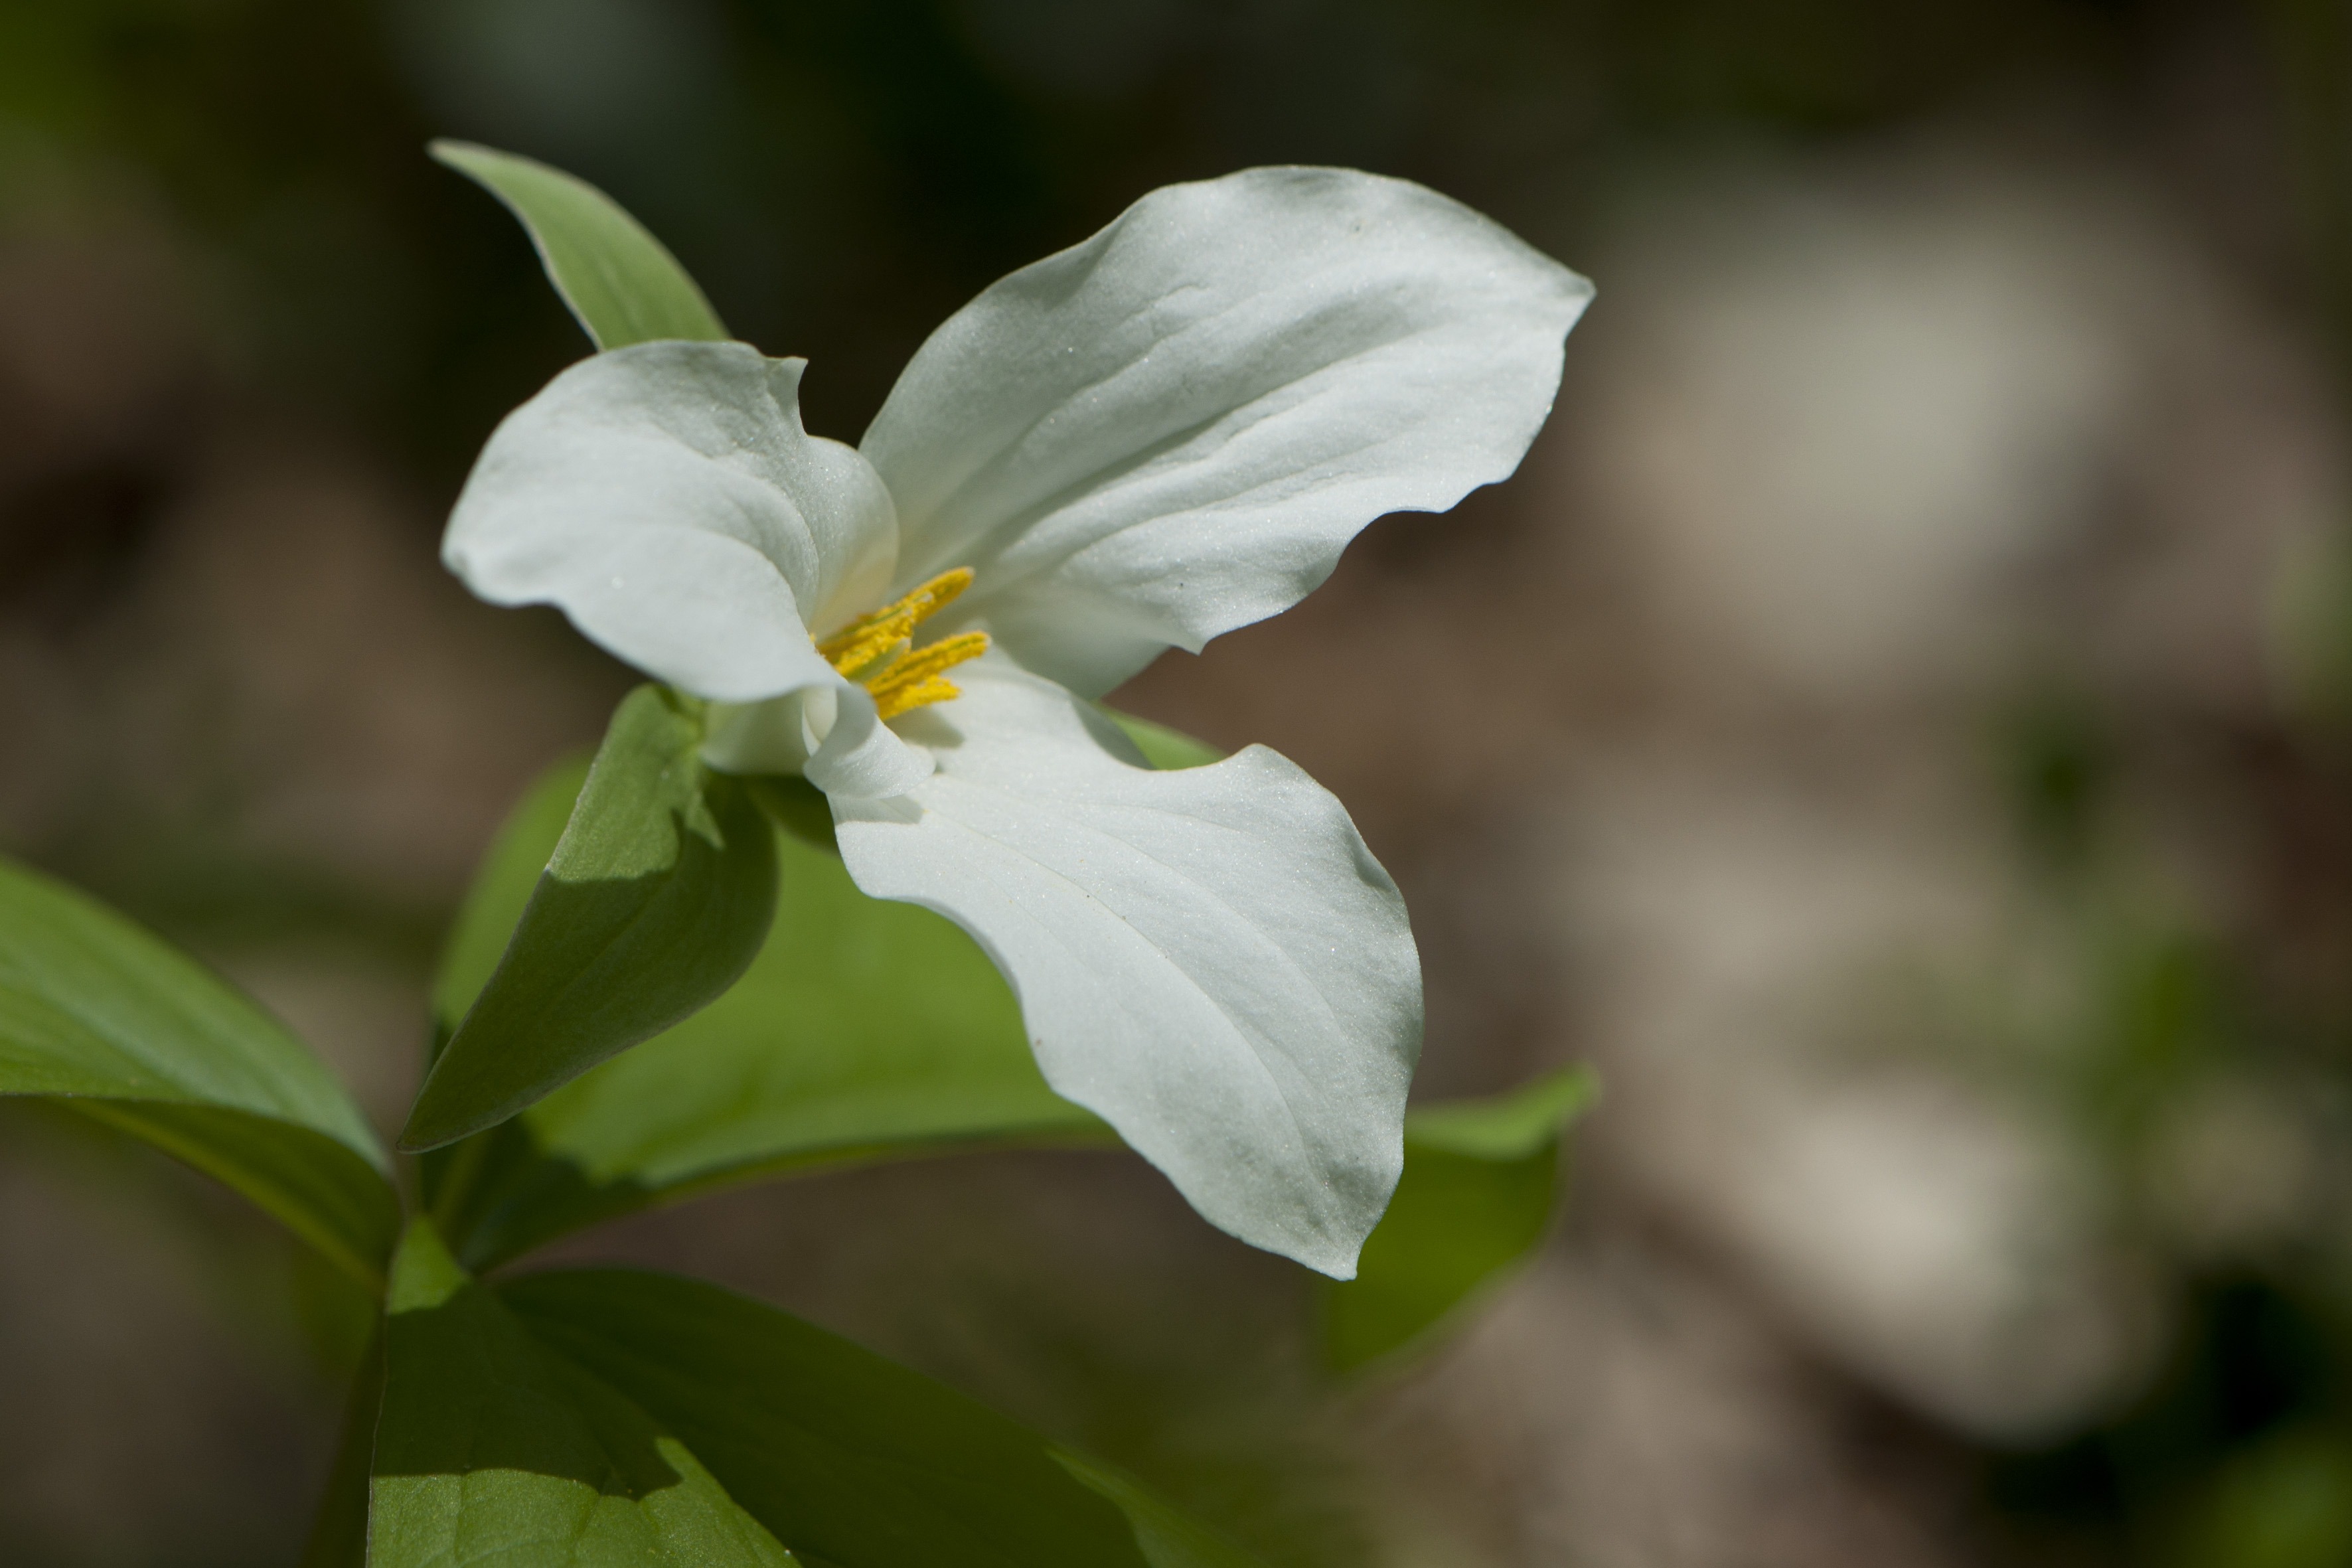
nature, blossom, plant, leaf, flower, petal, green, botany, flora, perennial, white flower, wildflower, close up, eye, trillium, spring flower, macro photography, jasmine, flowering plant, new england, land plant